Recreational dive sites

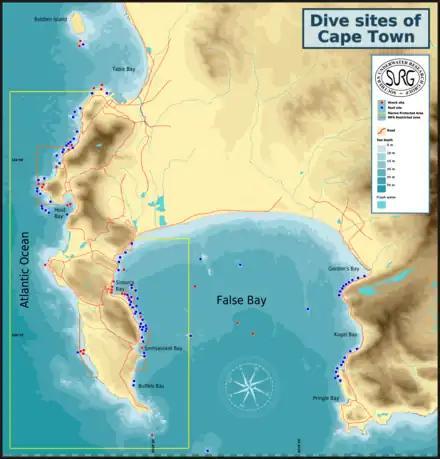
Recreational dive sites of the greater Cape Town region. The yellow lines indicate the boundary of the Table Mountain National Park MPA.

From a geographical point of view, the tropics (tropical regions) are defined as lying between the Tropic of Cancer in the Northern Hemisphere, and the Tropic of Capricorn in the Southern Hemisphere. These limits are well defined, but do not accurately indicate what the water temperature will be. Another way of loosely defining tropical diving is by arbitrarily selecting a limiting temperature, such as but there are places outside the tropics with water in thus range, and places in the tropics with colder water, and water temperature can change with the season, weather, and multi-seasonal variations such as El Niño–Southern Oscillation.